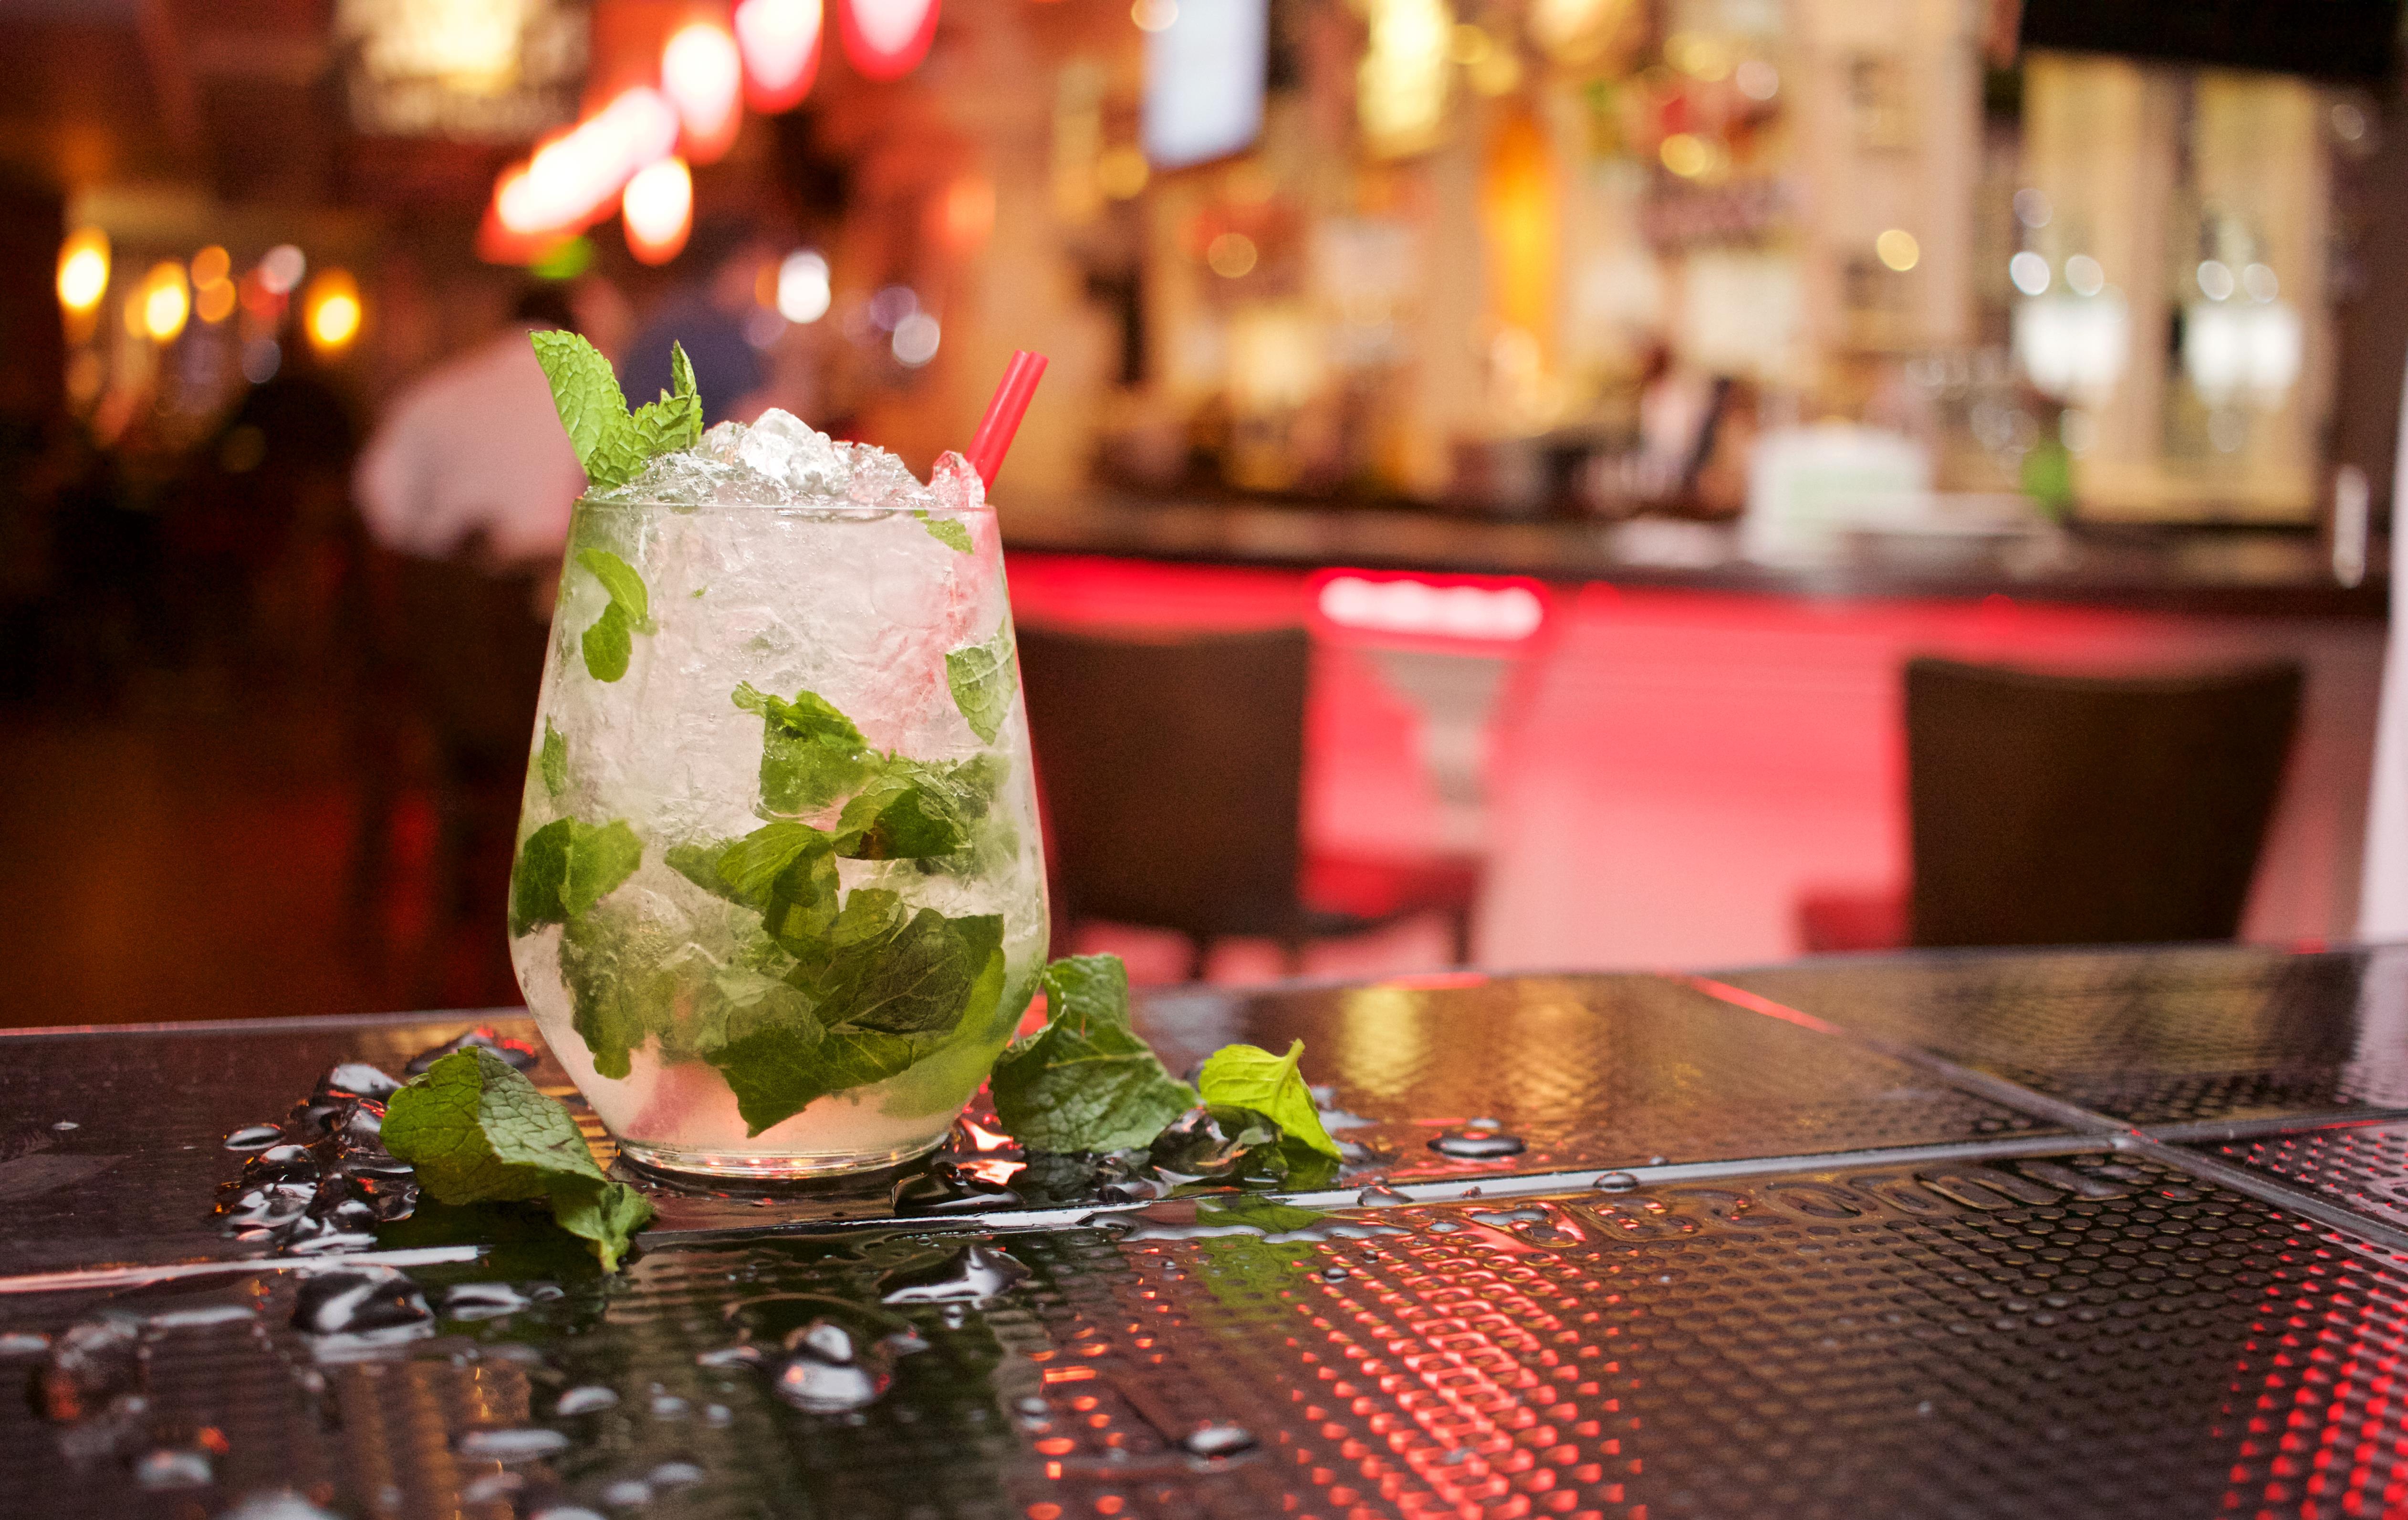
mojito, drink, food, restaurant, cocktail, table, distilled beverage, cocktail garnish, caipirinha, gin and tonic, glass